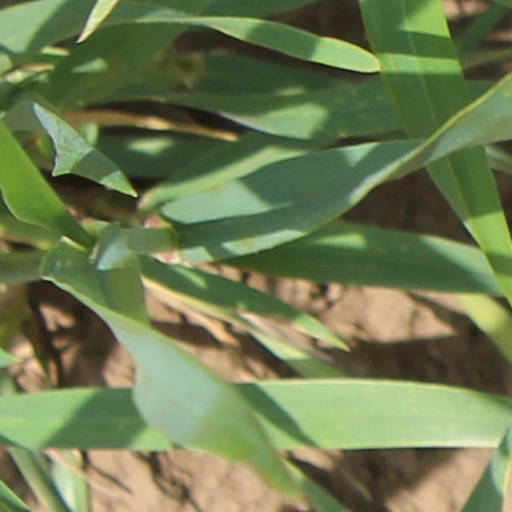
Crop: wheat